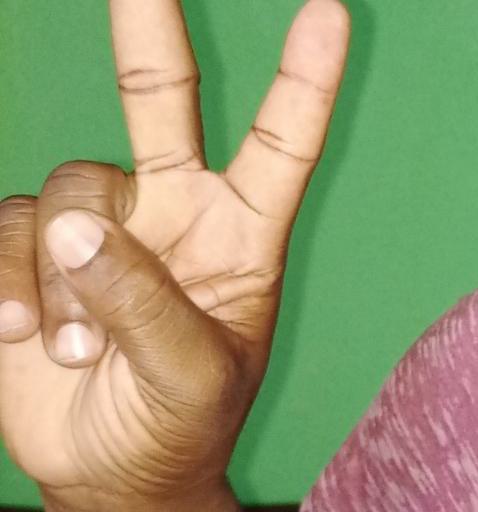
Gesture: peace